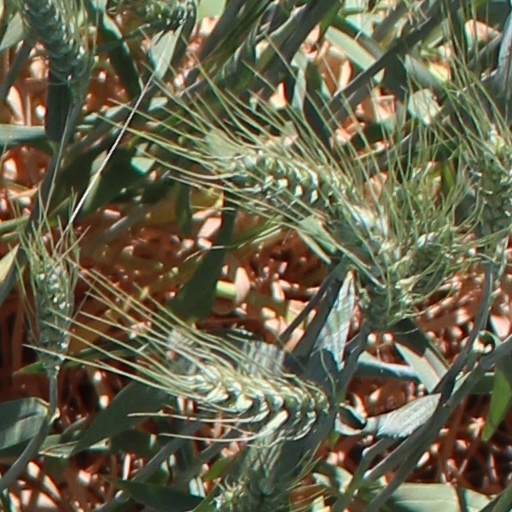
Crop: wheat